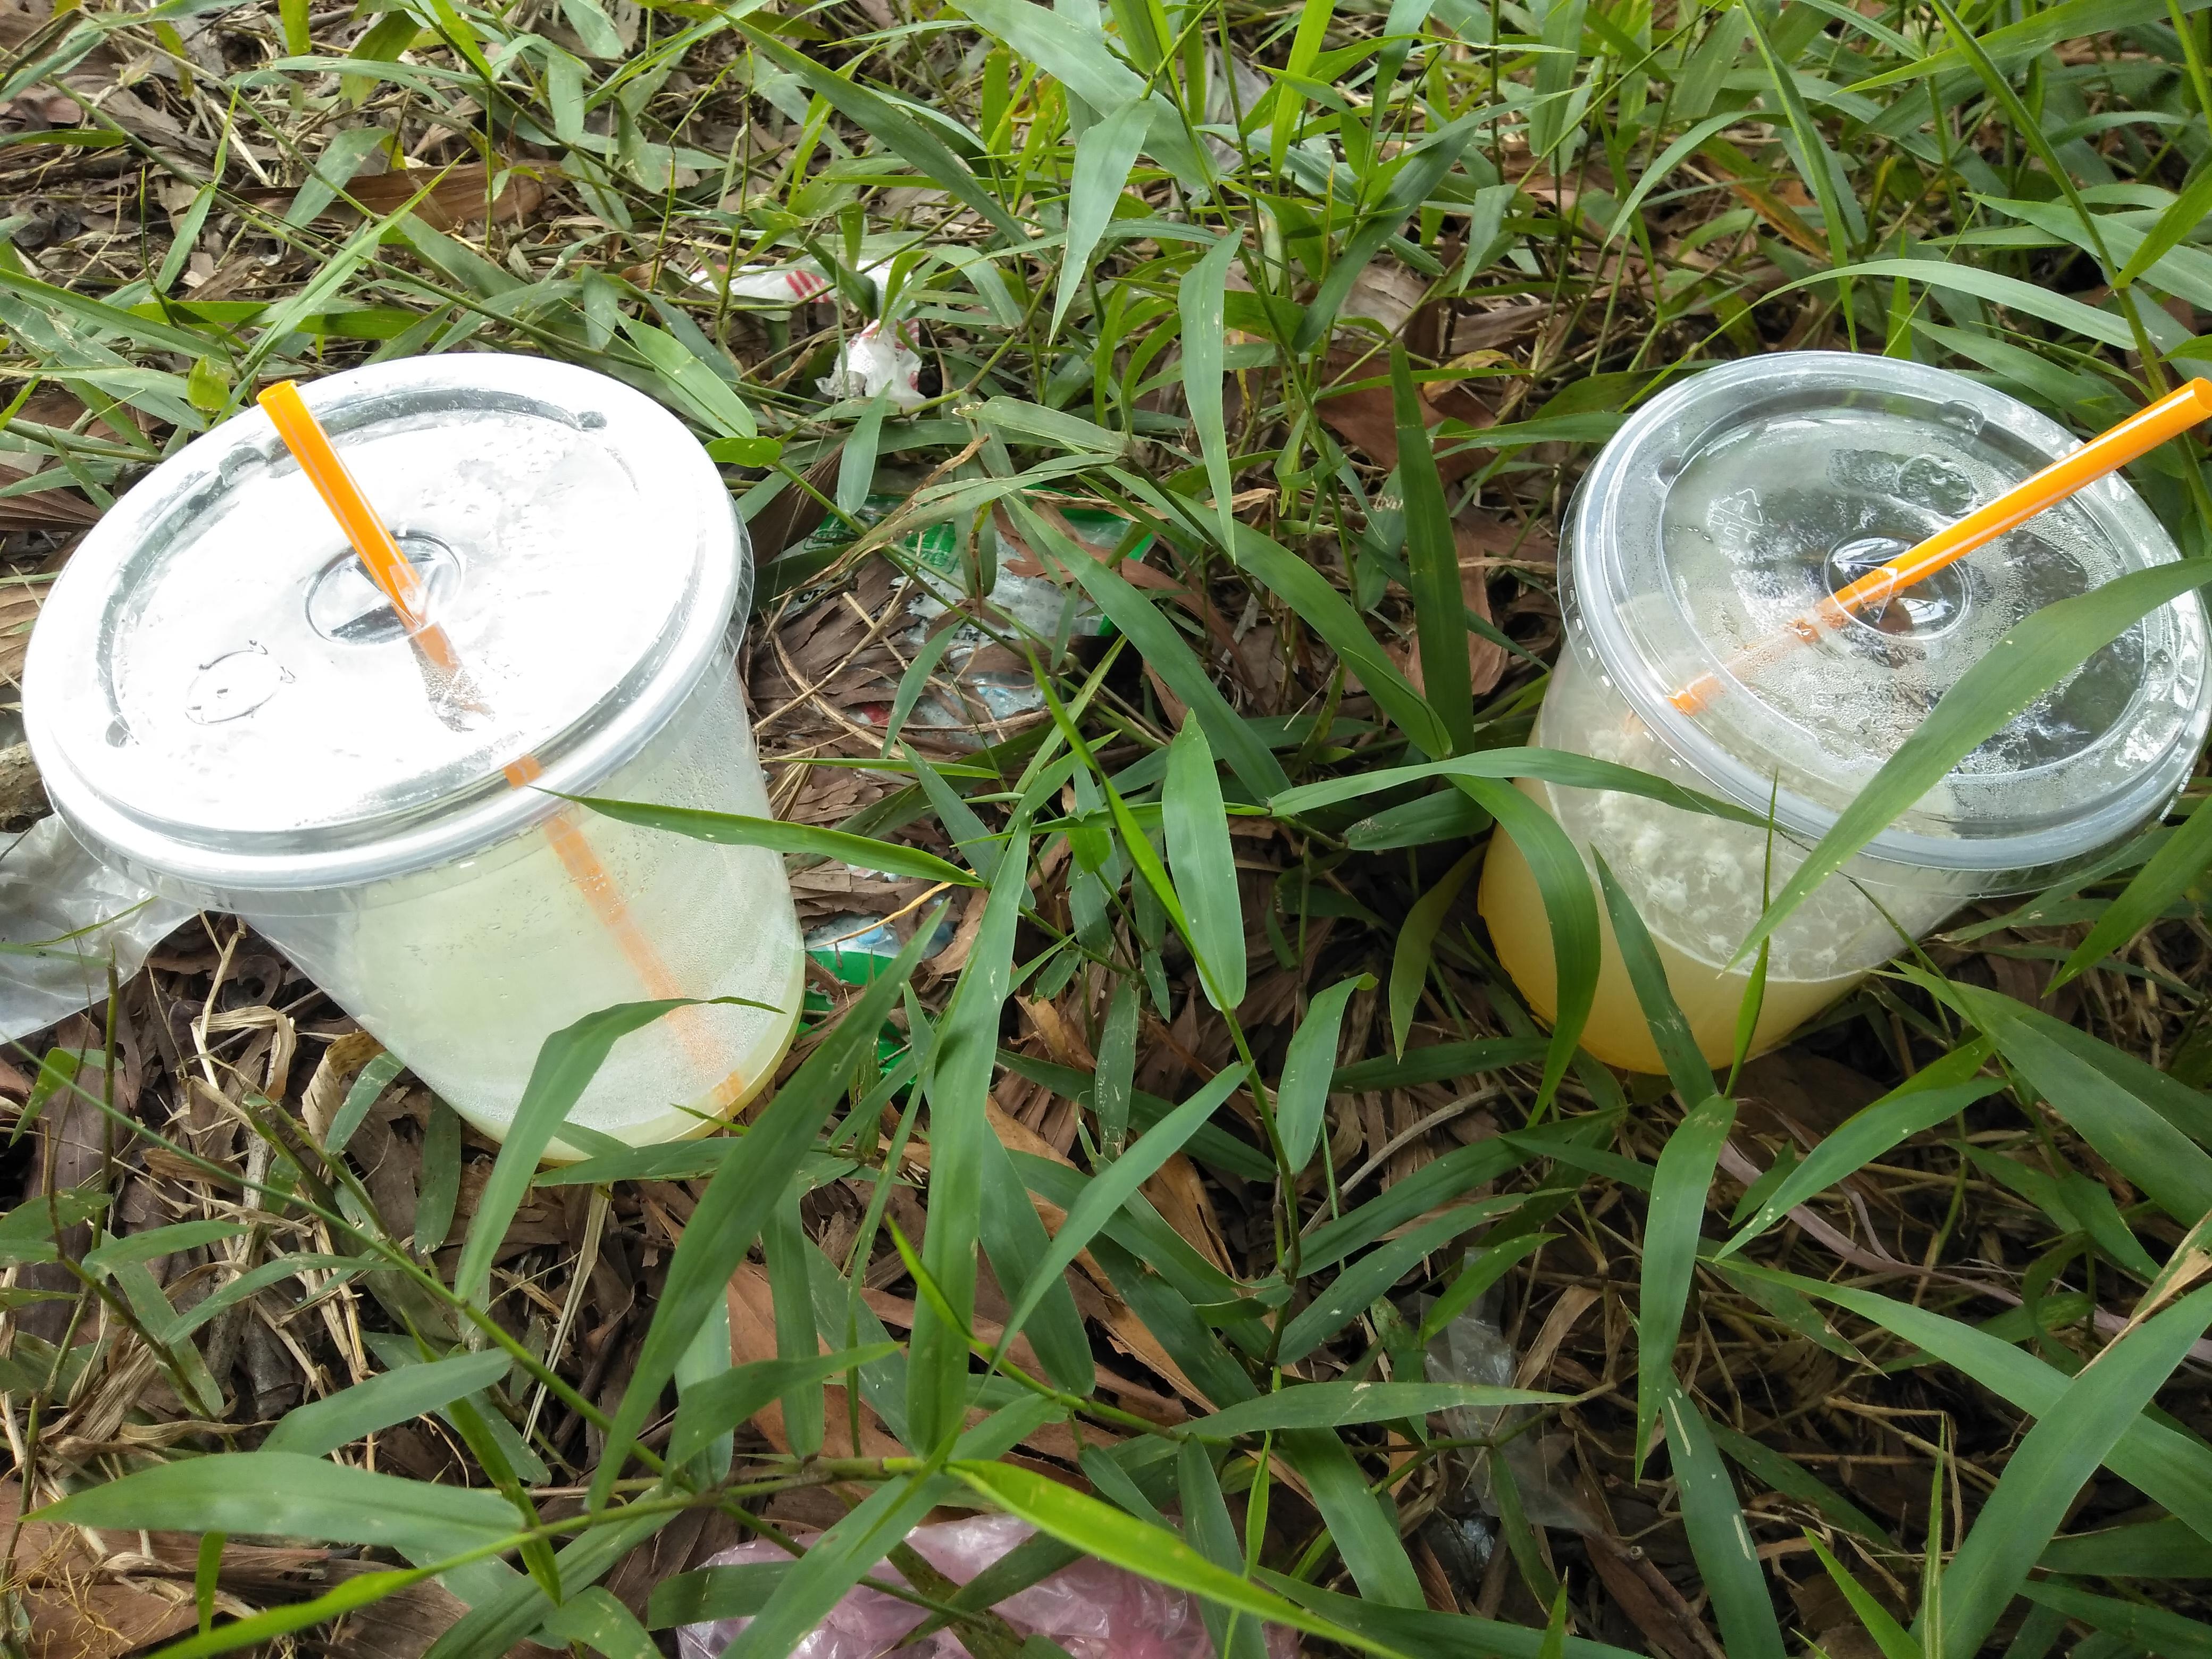
Object: Plastic straw (Straw)

Object: Plastic lid (Lid)

Object: Disposable plastic cup (Cup)

Object: Plastic film (Plastic bag & wrapper)

Object: Disposable plastic cup (Cup)

Object: Plastic lid (Lid)

Object: Plastic straw (Straw)

Object: Plastic film (Plastic bag & wrapper)

Object: Plastic film (Plastic bag & wrapper)

Object: Plastic film (Plastic bag & wrapper)

Object: Other plastic wrapper (Plastic bag & wrapper)